Agriculture in Colombia

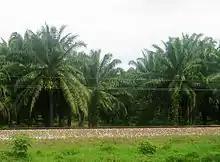
Oil palm plantation in Magdalena

The domestic market is highly protected through the Andean Price-Band System; domestic prices are therefore higher than international prices, which has hurt consumers and producers using sugar as an input. In order to avoid extra sugar costs for the domestic confectionery industry competing in the international markets, a joint program between domestic confectioners and the sugar producers began in 1993, allowing the confectionery firms access to sugar inputs for its exports at more competitive prices.